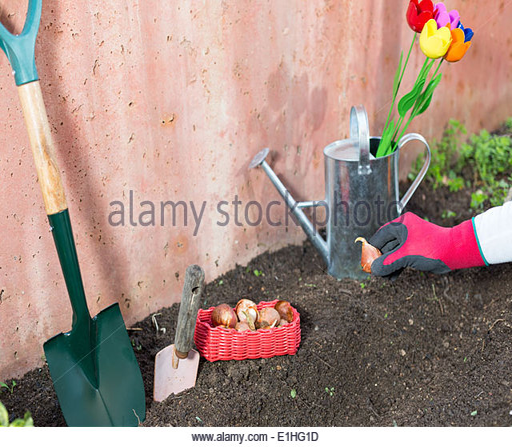
plantation of tulips in the soil of a garden